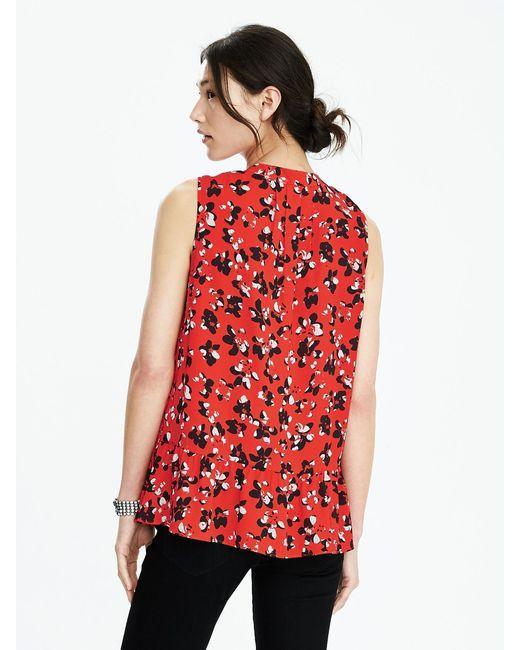
Frauen bedrucktes reguläres ärmelloses Freizeitoberteil